Bhagwat Saran Gangwar

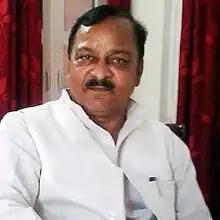
Bhagwat Saran Gangwar

Bhagwat Saran Gangwar is an Indian politician and the former Minister of State for Small Scale Industries and Export Promotion in the government of Uttar Pradesh. He is also a five-time MLA from Nawabganj, and also the Health Minister of Uttar Pradesh during the SP government in 2003. He is the Samajwadi Party member representing Nawabganj constituency in the Uttar Pradesh Legislative Assembly.